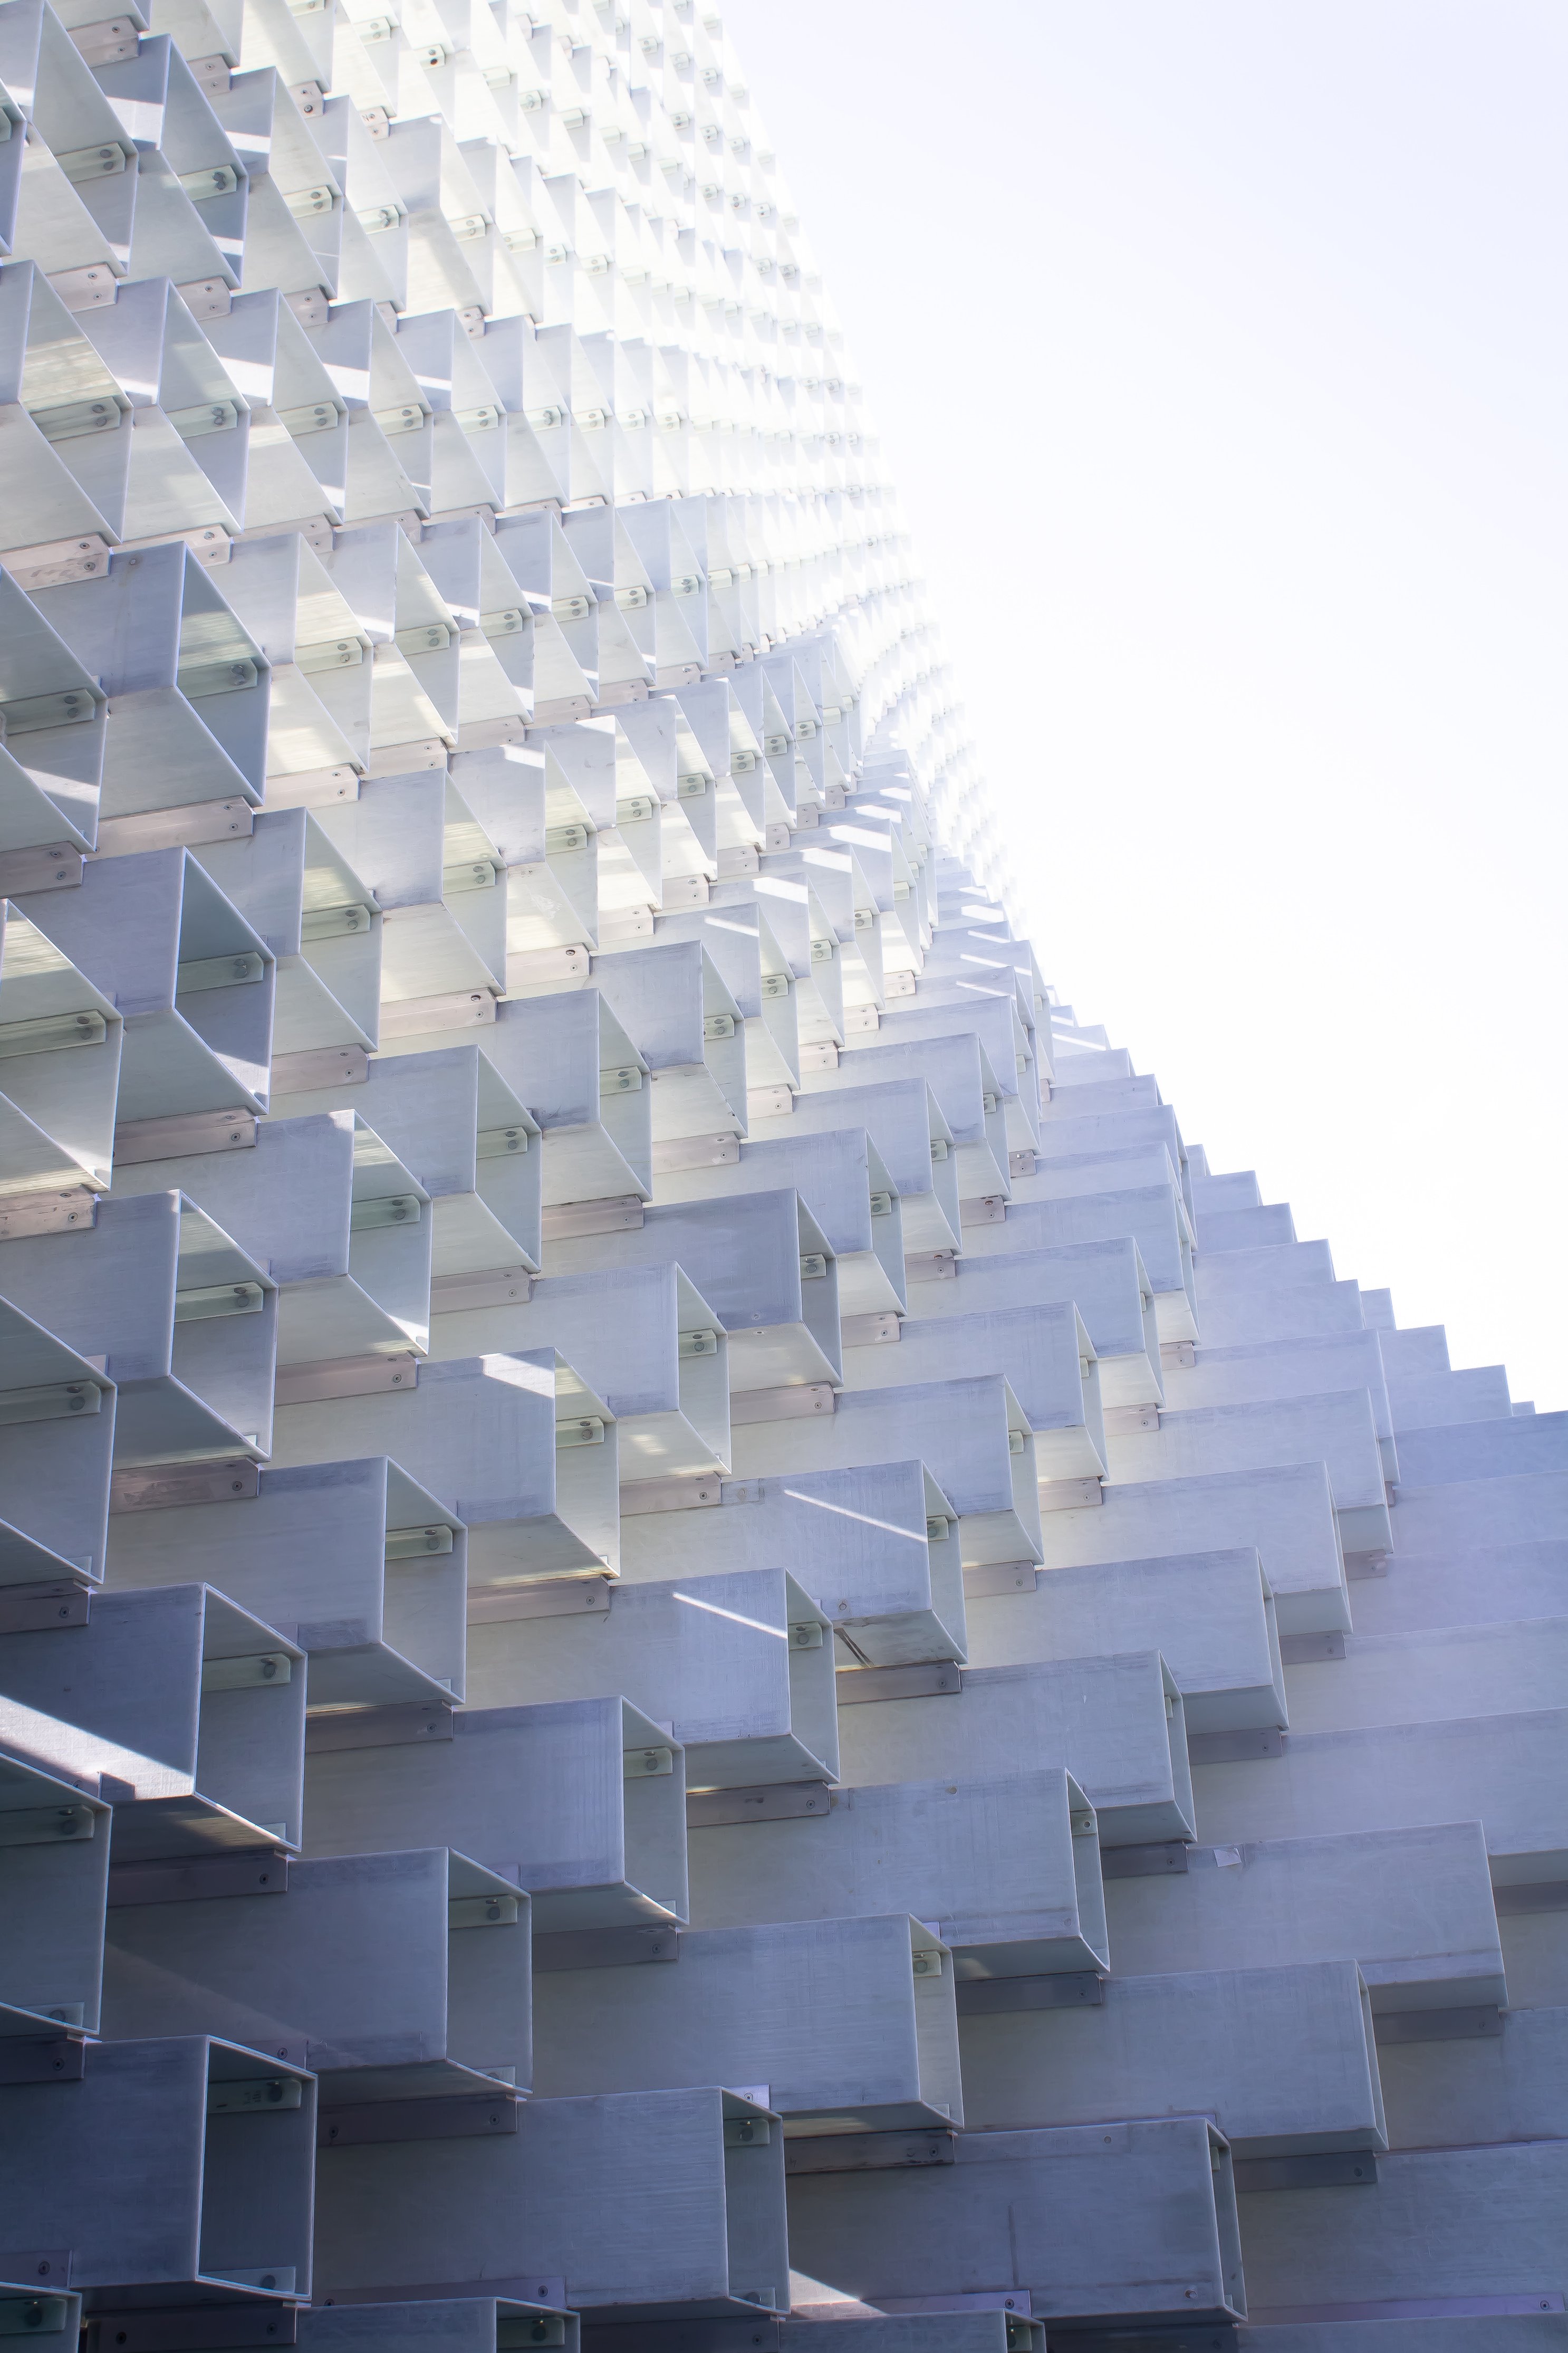
white, architecture, line, wall, design, pattern, metal, urban design